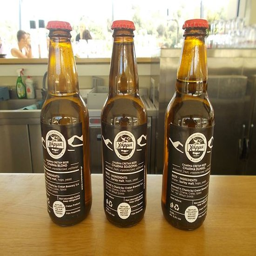
if you visit the brewery you will have the opportunity to take some bottles with you .